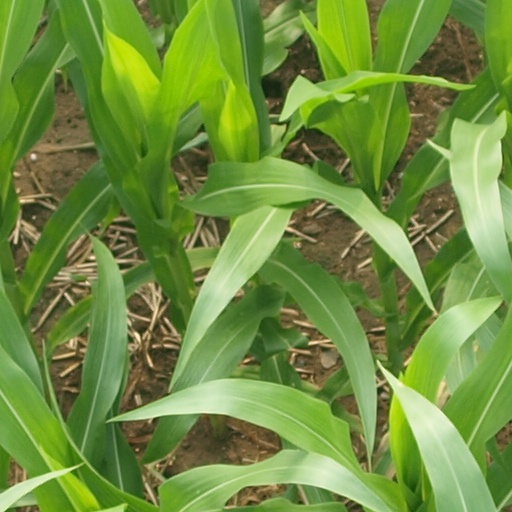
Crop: maize; corn